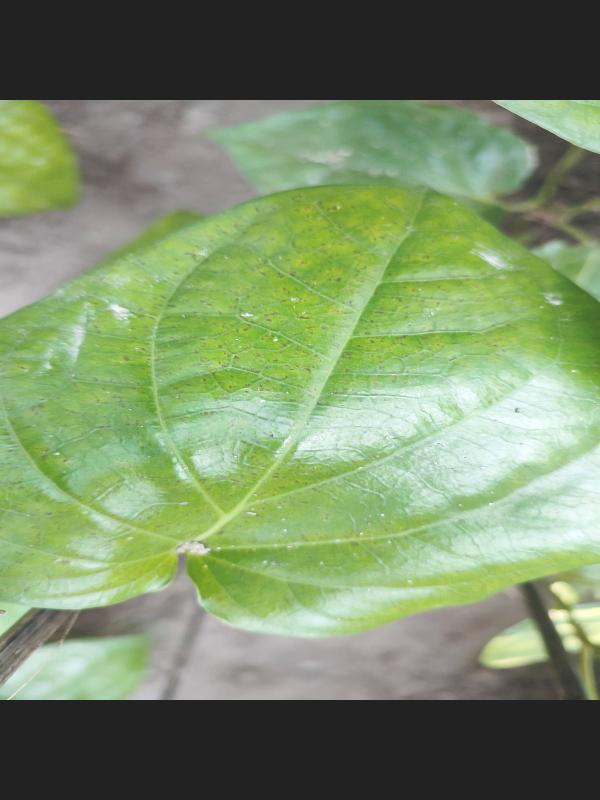
Label: Healthy_Leaf